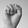
ASL letter: S